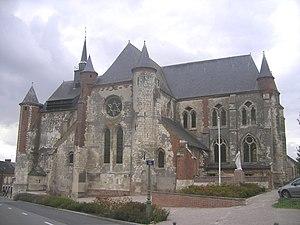
Cet article recense les monuments historiques du nord de l'Aisne, en France.
Montcornet est une commune française située dans le département de l'Aisne en région Hauts-de-France, au confluent de la Serre et de l'Hurtaut.
Le nombre, la spécificité et l'intérêt des églises fortifiées de Thiérache dans l'Aisne, principalement, mais aussi dans les Ardennes sont tels que, si plusieurs ouvrages leur ont été consacrés, les Offices de tourisme de ces deux départements ne proposent pas moins, en 2006 par exemple, de 4 à 6 circuits touristiques :